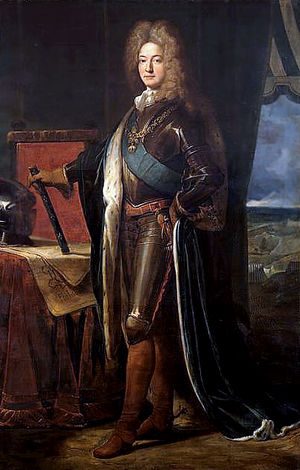
Portrait d'Adrien Maurice de Noailles (1678-1766), 3ème duc de Noailles